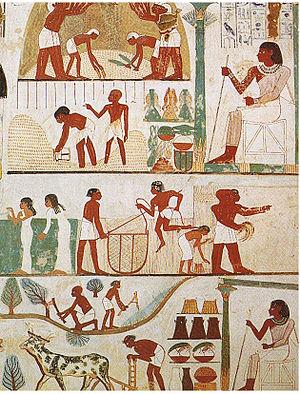
La pharmacopée dans l'Égypte antique était pratiquée par des médecins propharmaciens mettant en œuvre des traitements codifiés et renouvelables indiqués dans les papyrus médicaux, au nombre desquels le papyrus Ebers. Nous trouvons en effet dans ces derniers de véritables réceptaires où sont enregistrés tous les composants utilisés à l’époque. Ils sont accompagnés de leurs indications.
La tombe thébaine TT 52 est située à Cheikh Abd el-Gournah, dans la nécropole thébaine, sur la rive ouest du Nil, face à Louxor en Égypte.
L’agriculture est un processus par lequel les êtres humains aménagent leurs écosystèmes et contrôlent le cycle biologique d'espèces domestiquées, dans le but de produire des aliments et d'autres ressources utiles à leurs sociétés. Elle désigne l’ensemble des savoir-faire et activités ayant pour objet la culture des sols, et, plus généralement, l’ensemble des travaux sur le milieu naturel permettant de cultiver et prélever des êtres vivants utiles à l’être humain.
L'Égypte antique est une ancienne civilisation du nord-est de l'Afrique, concentrée le long du cours inférieur du Nil, dans ce qui constitue aujourd'hui l'Égypte.
Dans l'Antiquité, la mode et les types de vêtements utilisés par chaque peuple reflétaient fortement les technologies maîtrisées par ces peuples. L'archéologie porte un grand intérêt à cet aspect de la vie, car les fibres de tissu et les cuirs se conservent bien à travers le temps. Ce sont, en outre, des témoignages sur la position sociale des individus qui les portaient et sur leur rang social.